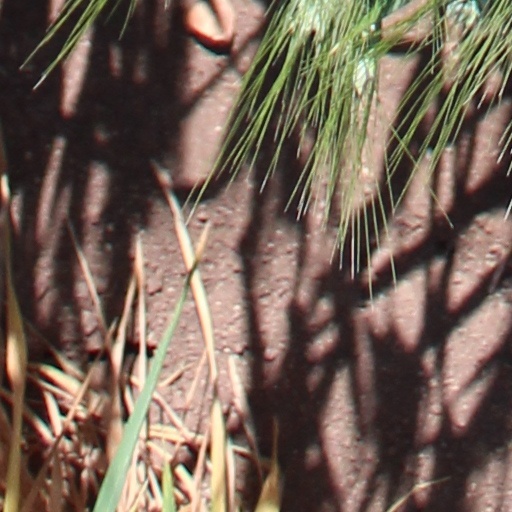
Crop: wheat